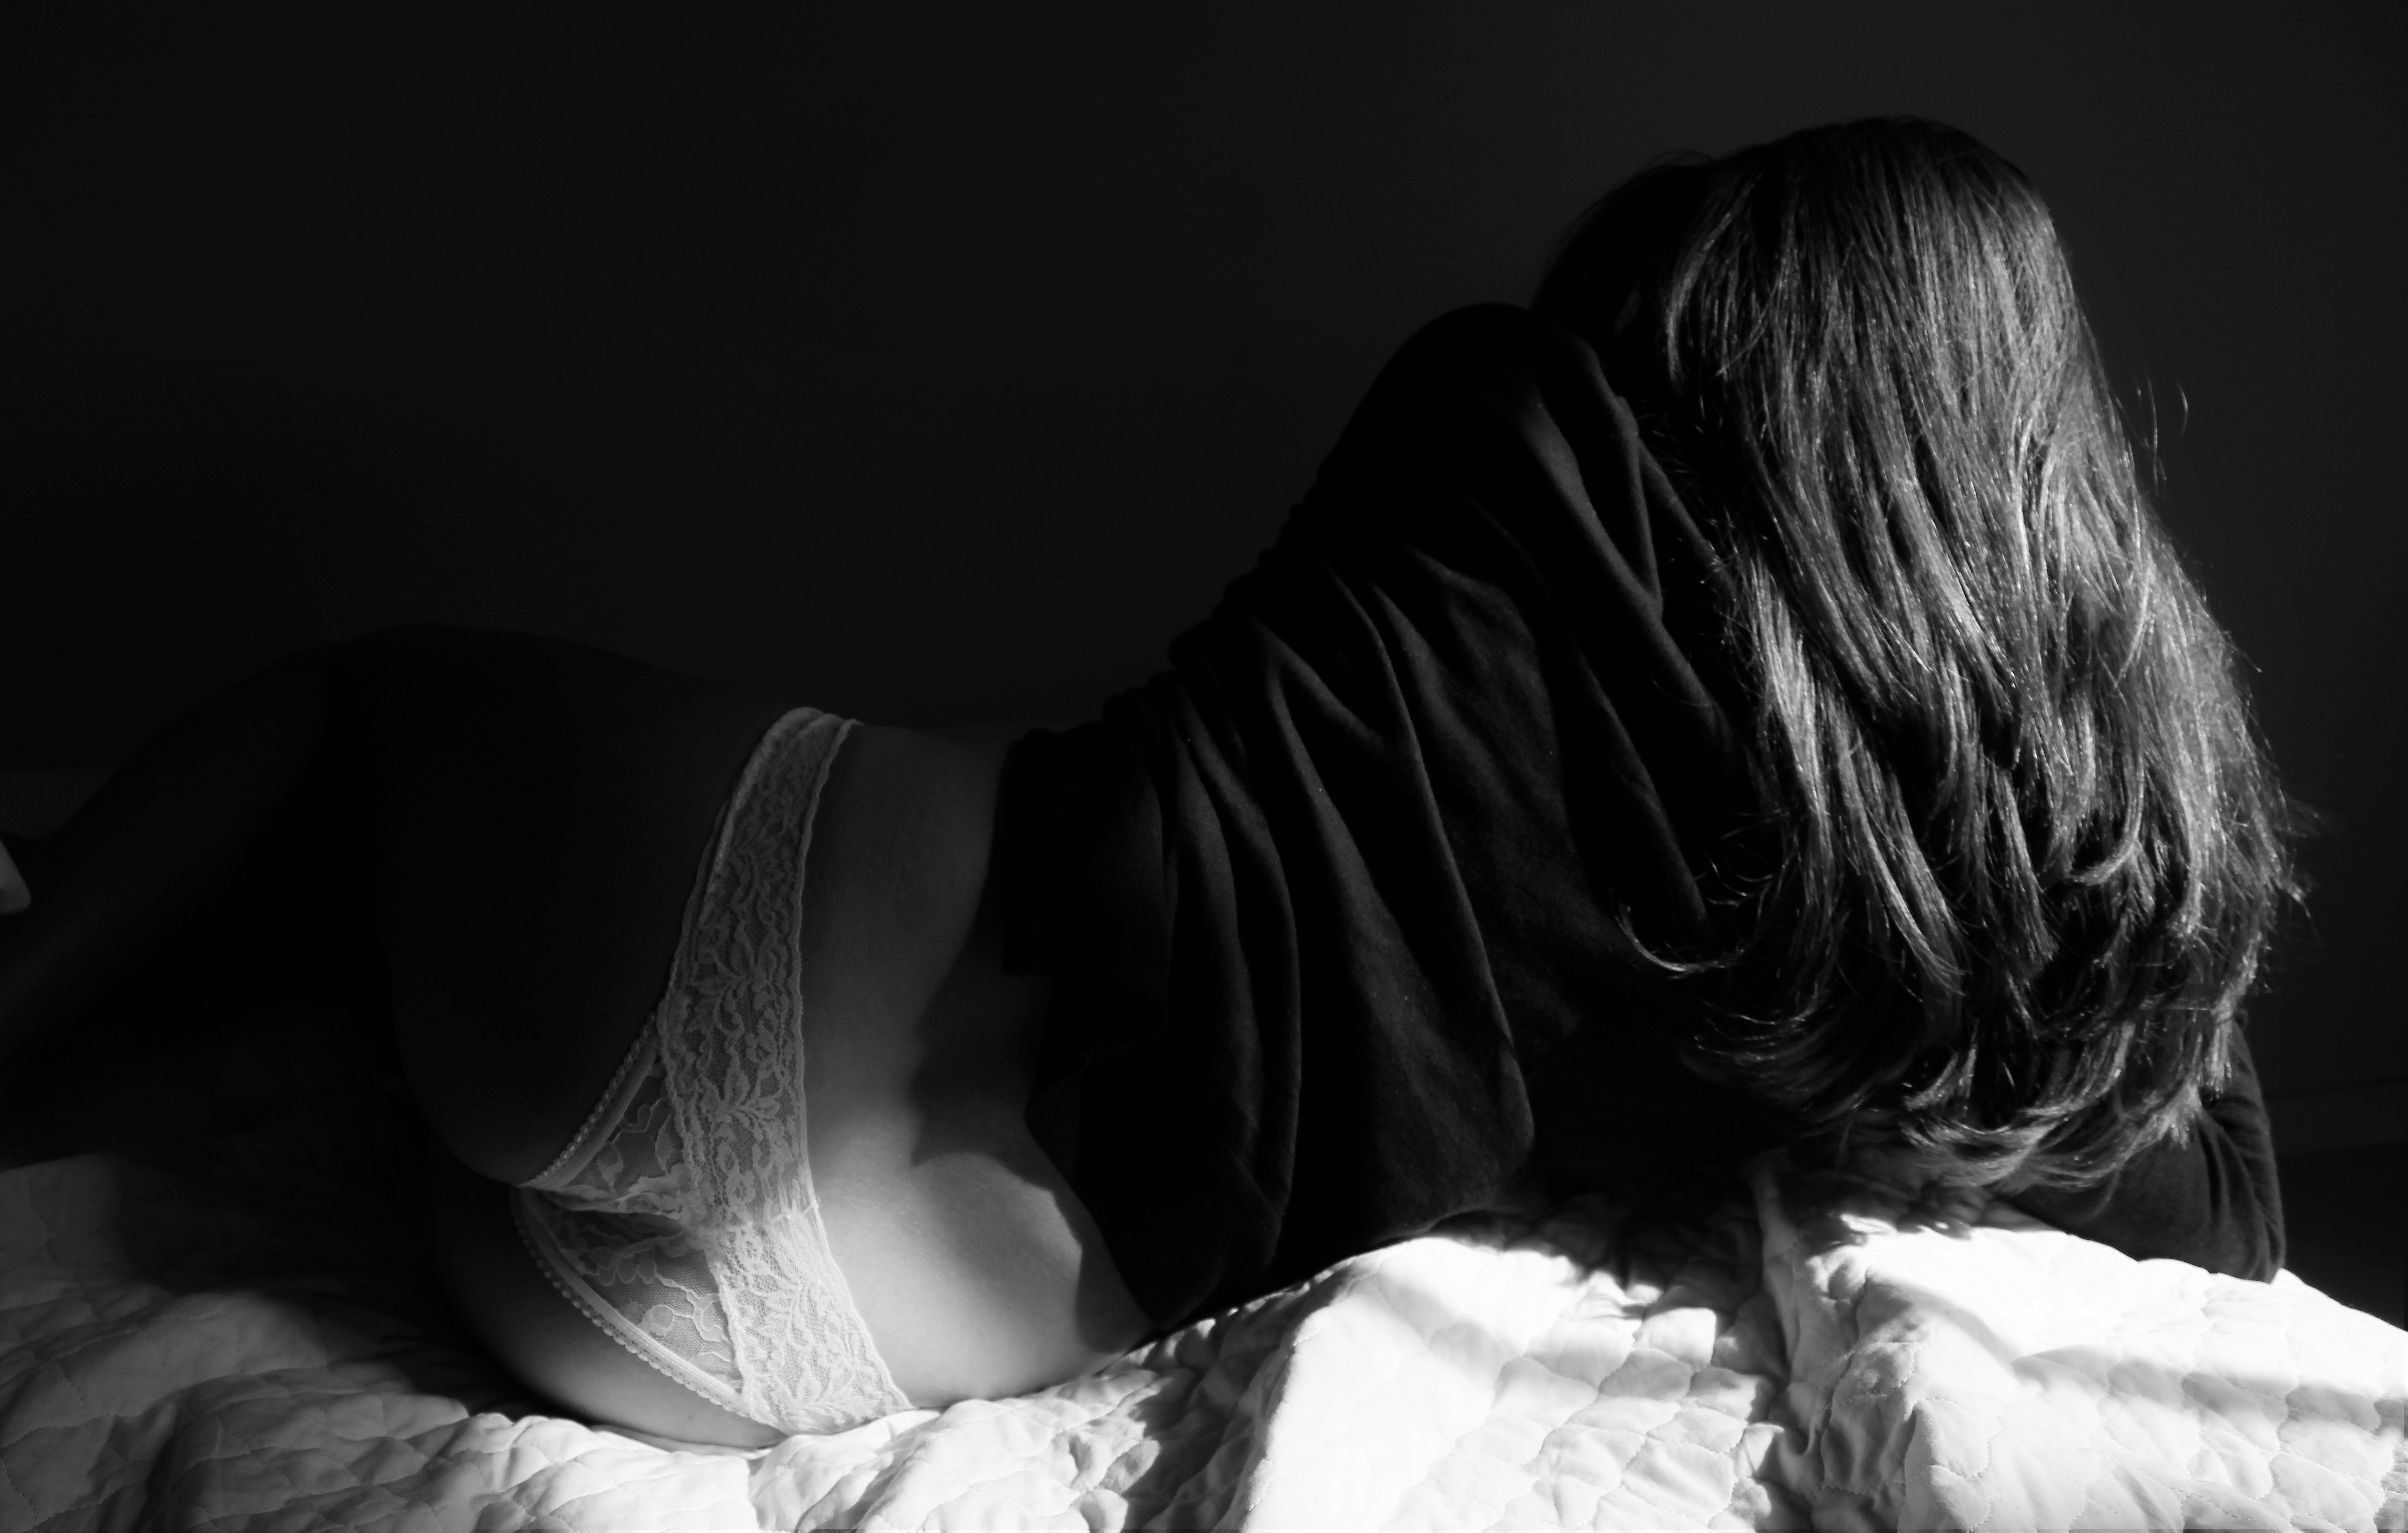
hand, person, light, black and white, people, girl, woman, white, photography, female, portrait, model, darkness, black, monochrome, lady, long hair, women, beauty, beautiful, naked, brazil, body, underwear, emotion, charm, charming, sensual, interaction, photo shoot, photographic session, sense, photography session, monochrome photography, p b, human positions, art model